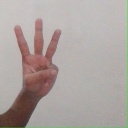
अक्षर: व